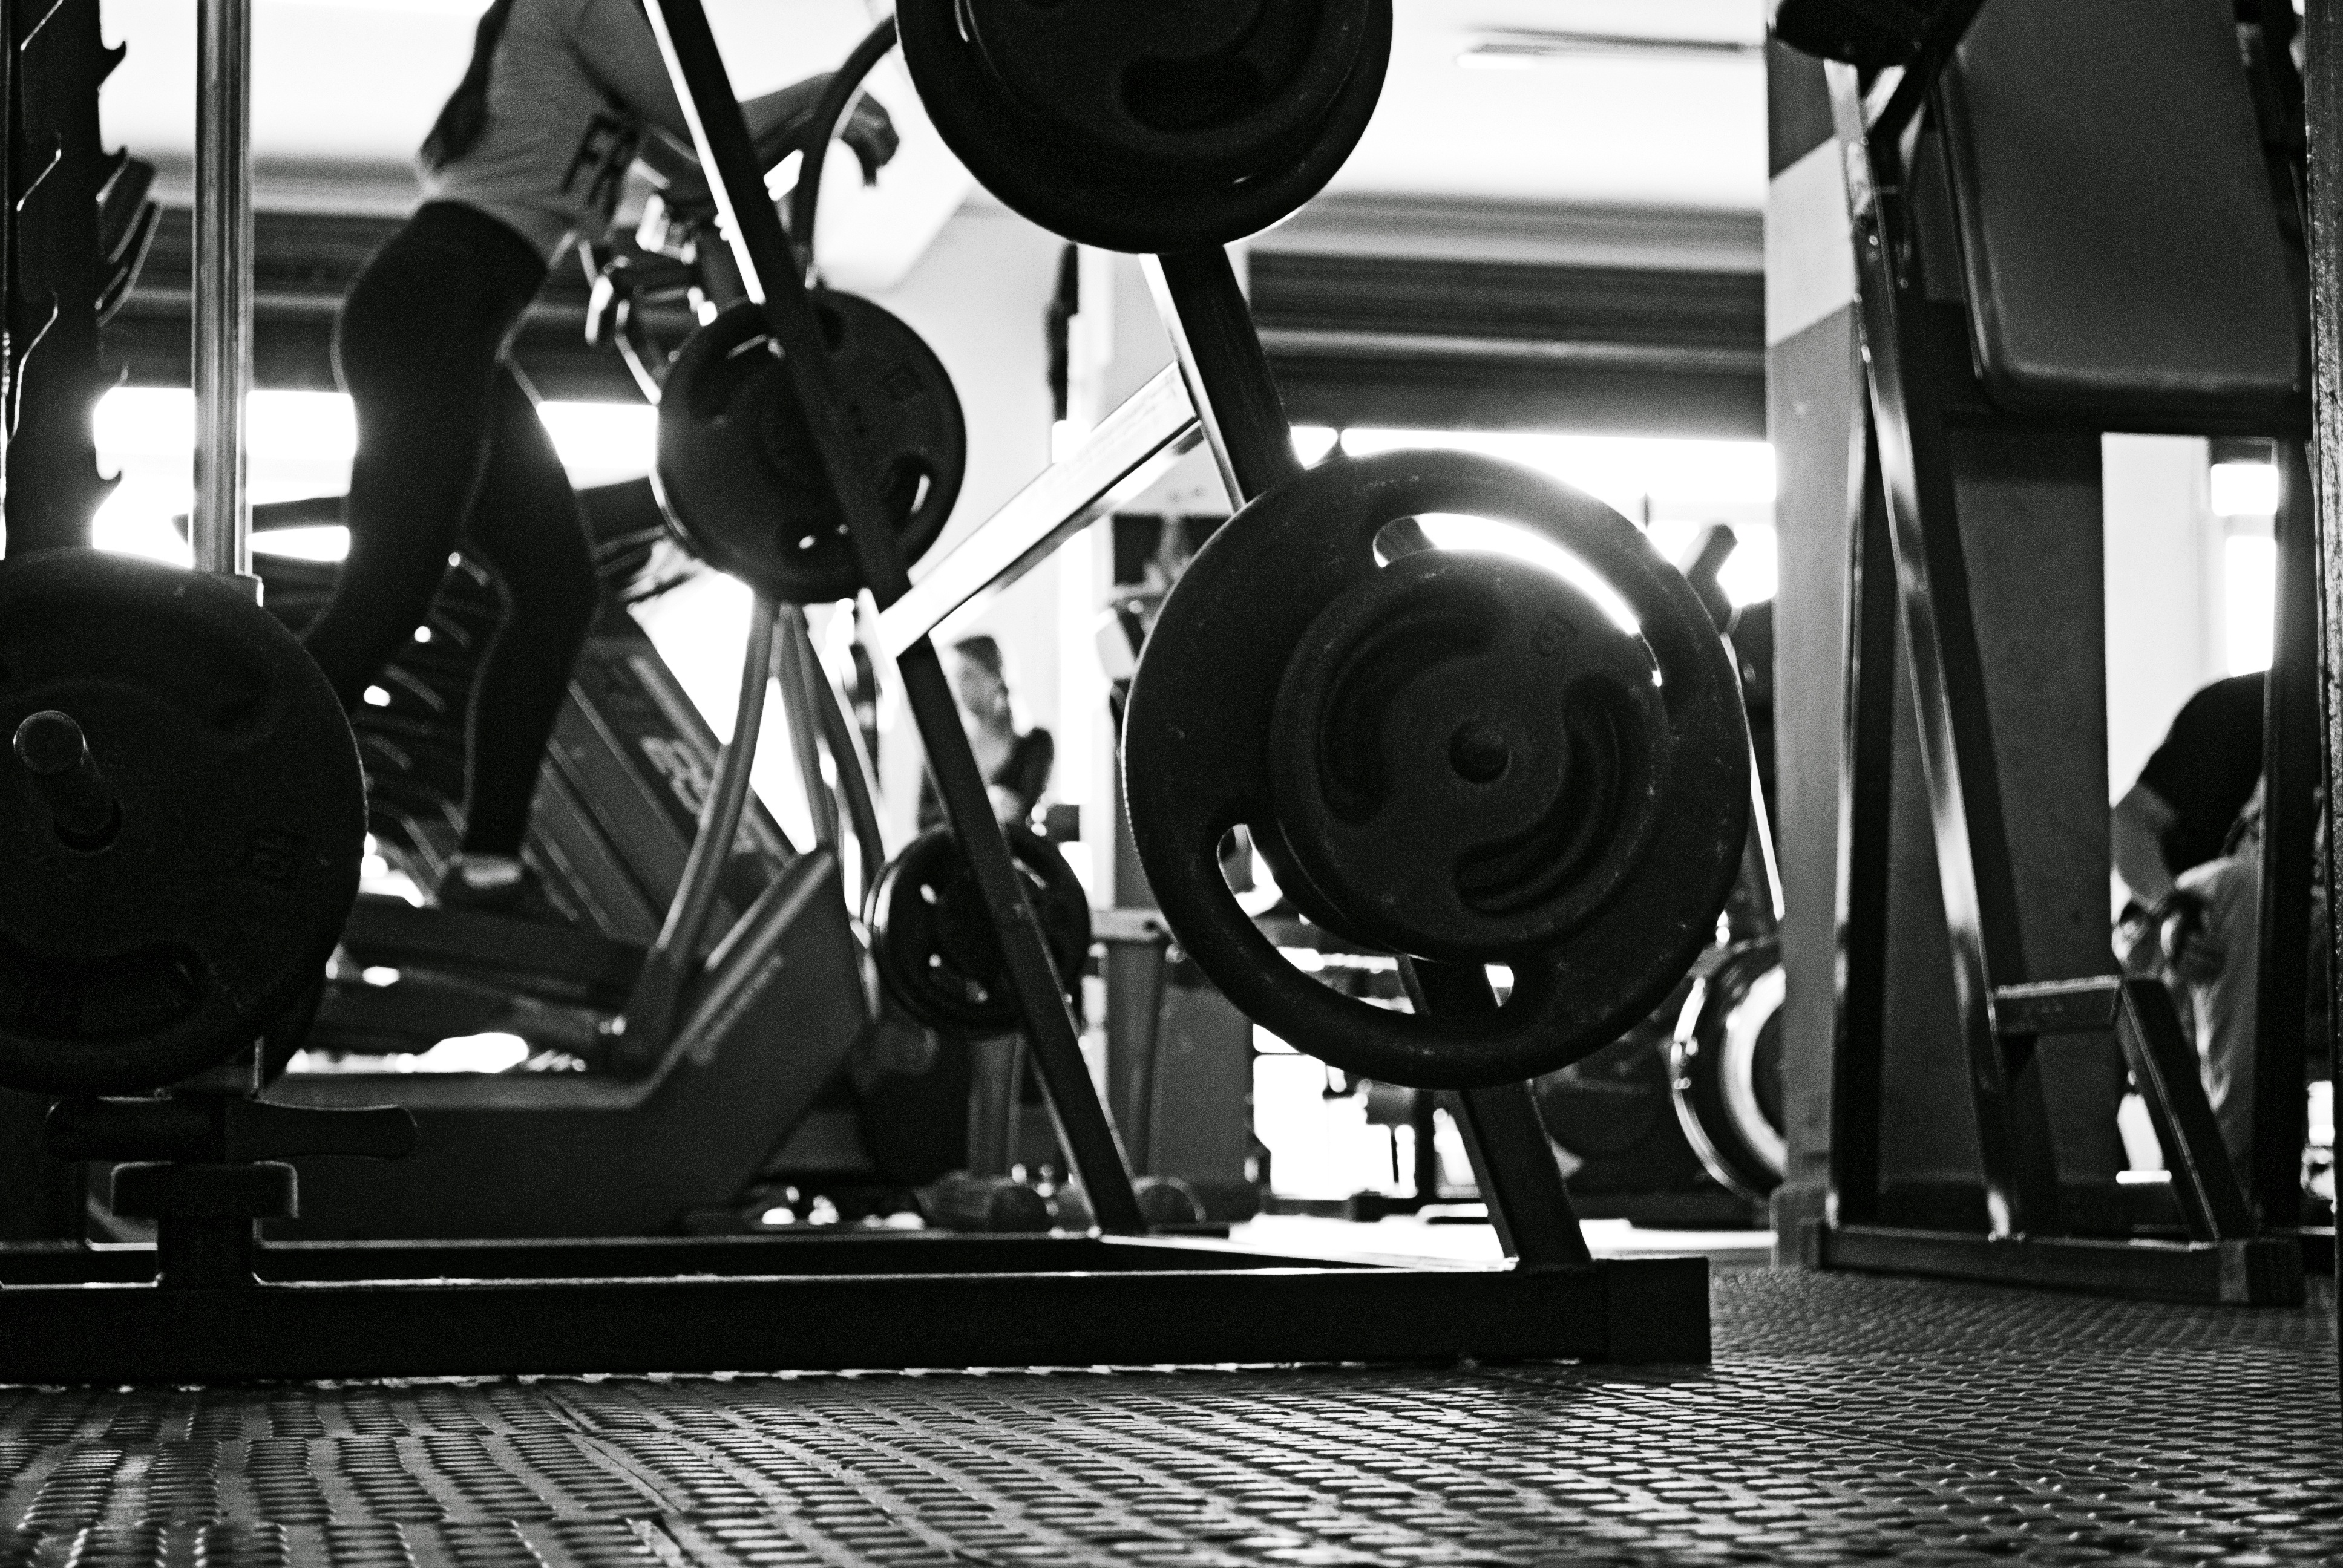
black and white, structure, black, room, weight, monochrome, gym, muscle, dumbbells, iron, bodybuilding, academy, barbell, monochrome photography, sport venue, physical fitness